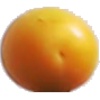
Label: Cherry Wax Yellow 1